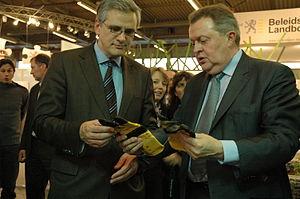
Le Boerenbond est une association catholique active en Flandre et dans les Cantons de l'Est belges, dont l'objectif est de rassembler les entrepreneurs agricoles et les habitants de la campagne et de défendre leurs intérêts. Le Boerenbond a été fondé le 20 juillet 1890 à Louvain, sous le nom de Belgische Boerenbond. Les fondateurs incluaient Jacob-Ferdinand Mellaerts, Frans Schollaert, qui deviendra le Premier ministre belge en 1908, et Joris Helleputte, qui occupera plusieurs postes ministériels. Le quartier général du Boerenbond est situé à Louvain.